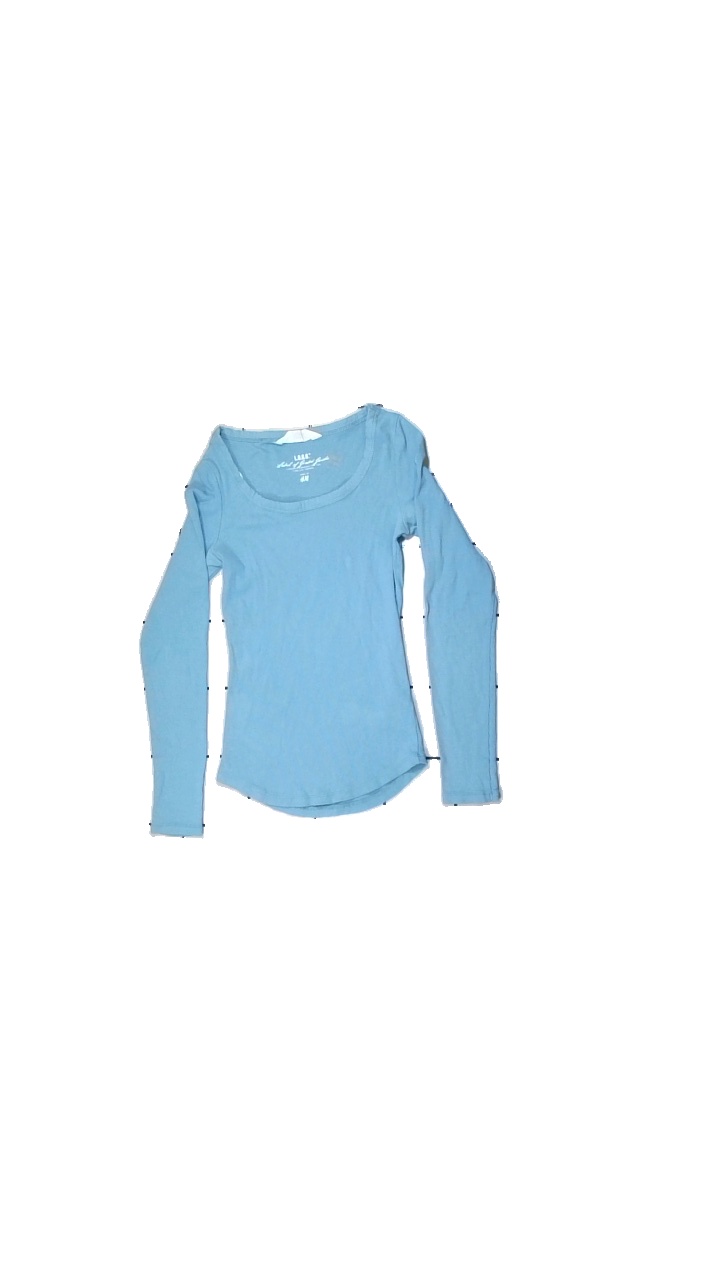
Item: Top (Ladies)
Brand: Logg (h&m)
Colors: Blue
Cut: C-collar, Tight
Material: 100% cotton
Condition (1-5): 3
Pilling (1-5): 5
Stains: Minor
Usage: Export
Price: <50